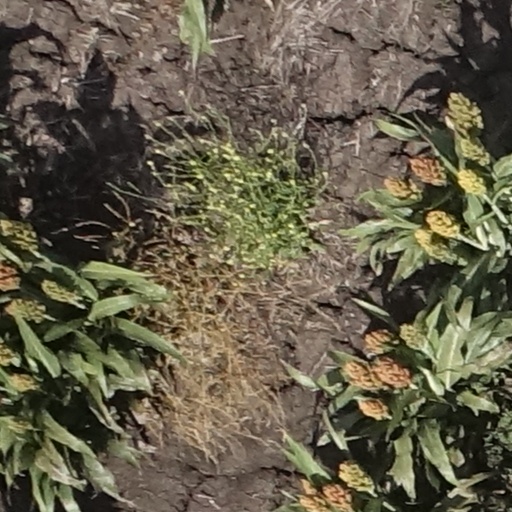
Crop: sorghum